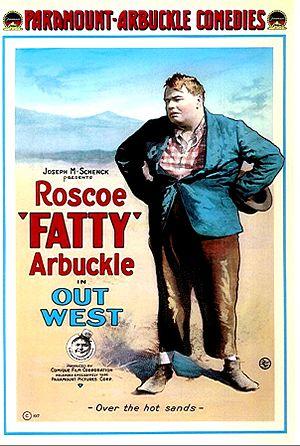
Fatty bistro est une comédie burlesque américaine réalisée par Roscoe Arbuckle, sortie le 20 février 1918.